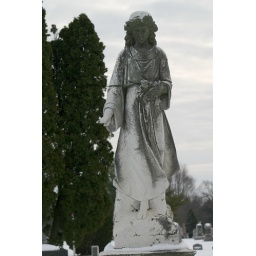
creppy grave marker in the family Cemetery on Horse shoe road